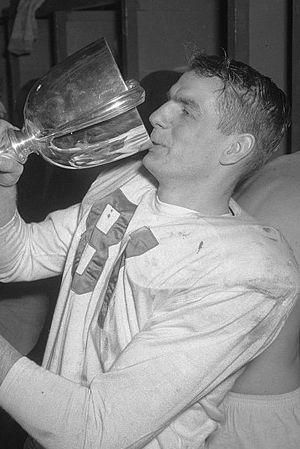
Don Getty, futur premier ministre de l'Alberta, de boire hors de la Coupe Grey dans le vestiaire au Varsity Stadium de Toronto, Ontario, Canada.
L'élection générale albertaine de 1986 eut lieu le 8 mai 1986 afin d'élire les députés de l'Assemblée législative de l'Alberta.
L'élection générale albertaine de 1989 eut lieu le 20 mars 1989 afin d'élire les députés de l'Assemblée législative de l'Alberta.
Cette page concerne des événements d'actualité qui se sont produits durant l'année 1985 dans la province canadienne de l'Alberta.